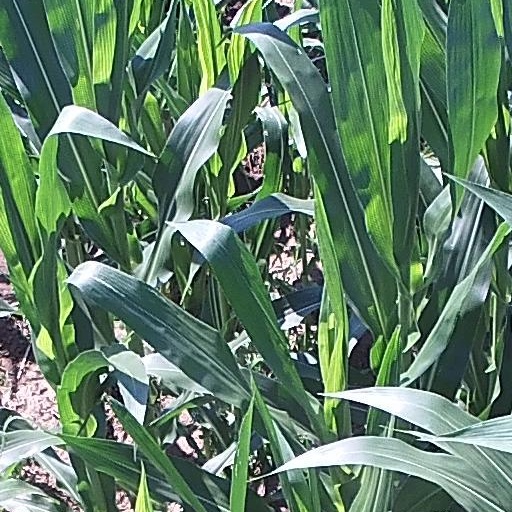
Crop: maize; corn